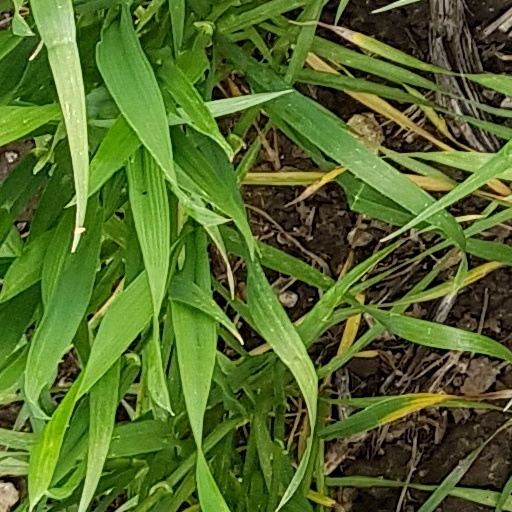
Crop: wheat